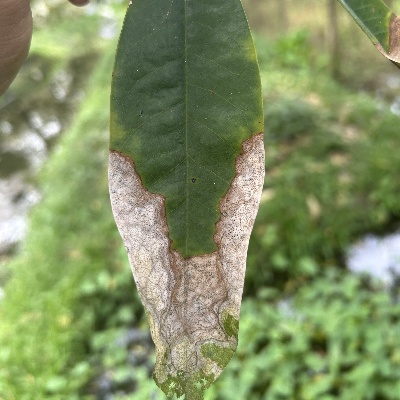
Label: Leaf_Colletotrichum